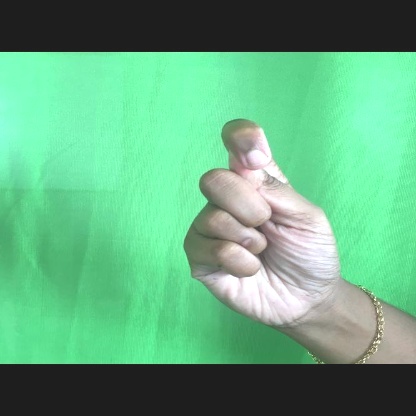
Mudra: Kapith